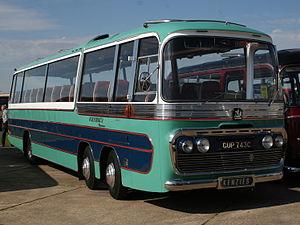
Bedford Vehicles, nom le plus souvent raccourci en Bedford, était une filiale du constructeur anglais Vauxhall, quand celui-ci faisait partie de General Motors. Fondée en 1930 et disparue en 1986, elle était spécialisée dans les véhicules utilitaires, dont elle fut un important acteur international. La marque fut longtemps l'entité la plus profitable de la galaxie General Motors en Europe.